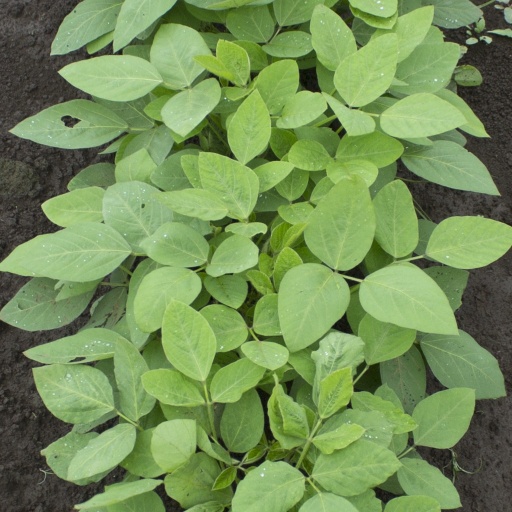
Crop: soybean